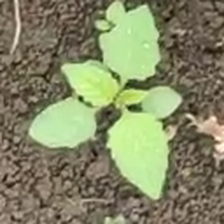
Weed species: Lamber_Quarter_plant(Chenopodium )